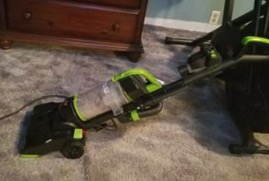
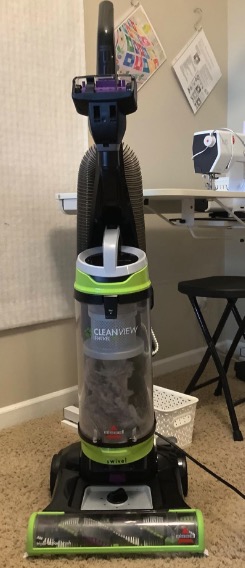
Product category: items_vacuum
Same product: no